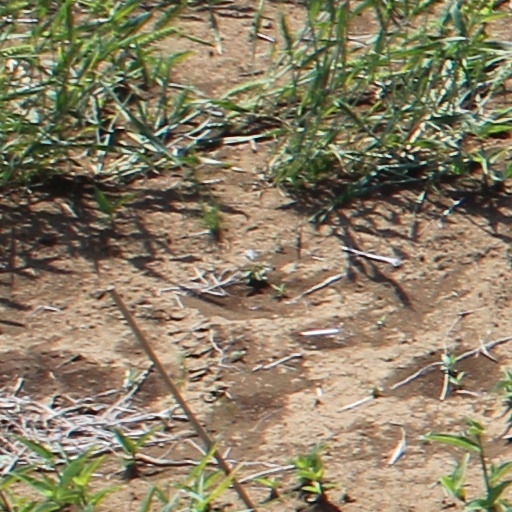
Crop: wheat